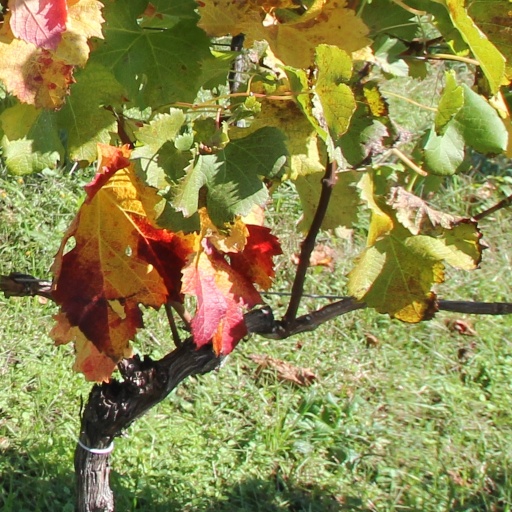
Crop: grape